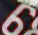
Number: 6